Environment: real
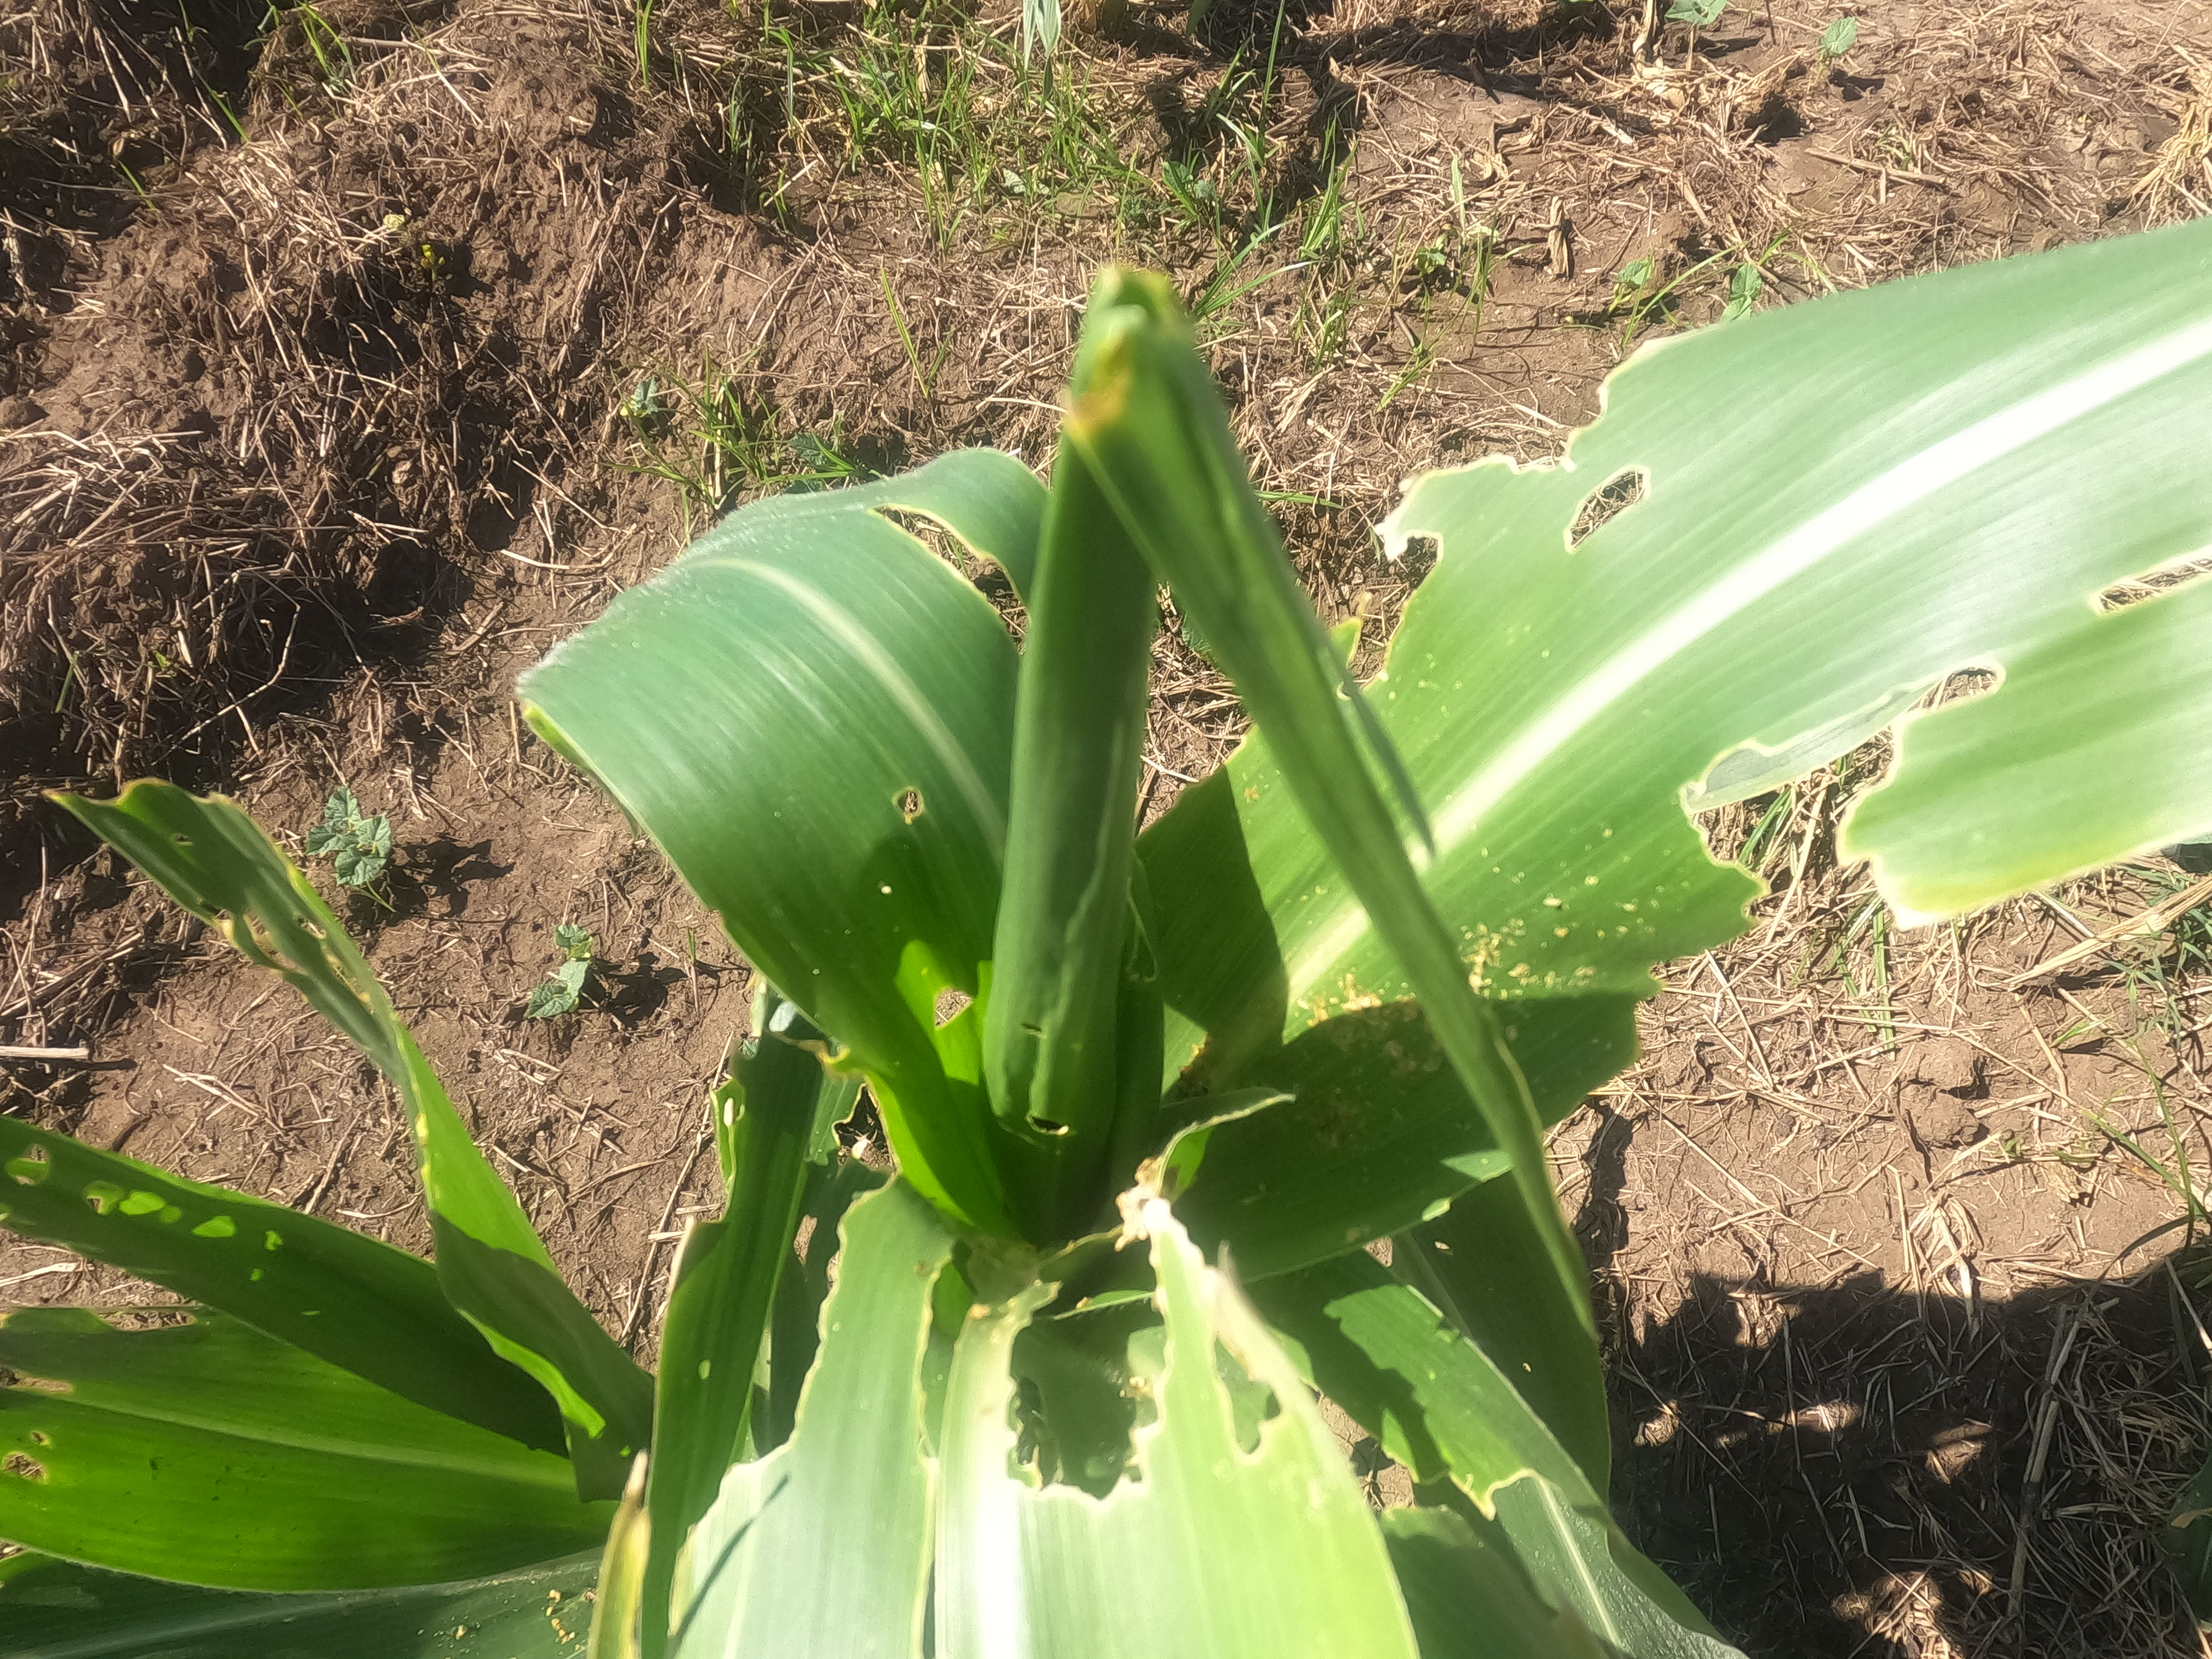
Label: fall_armyworm